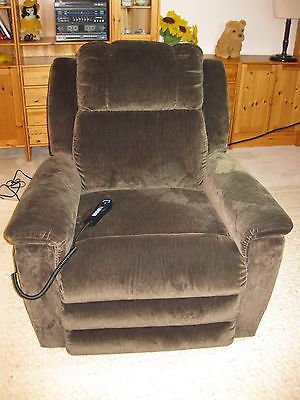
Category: chair